Allestree, Victoria

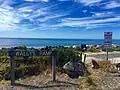

Allestree is a locality in Victoria, Australia. It is located along the Princes Highway, north-east of Portland. At the 2016 census, Allestree and the surrounding area recorded a population of 128.